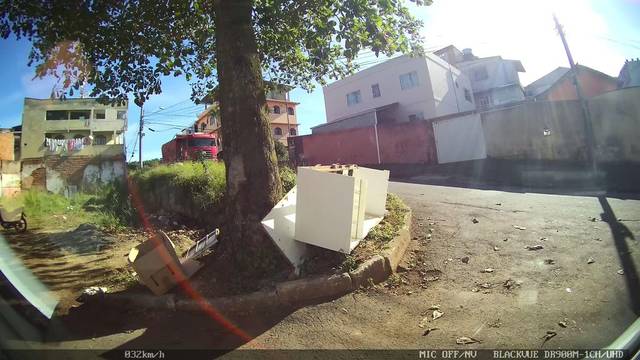
Region: Brazil
Coordinates: -20.656, -40.497